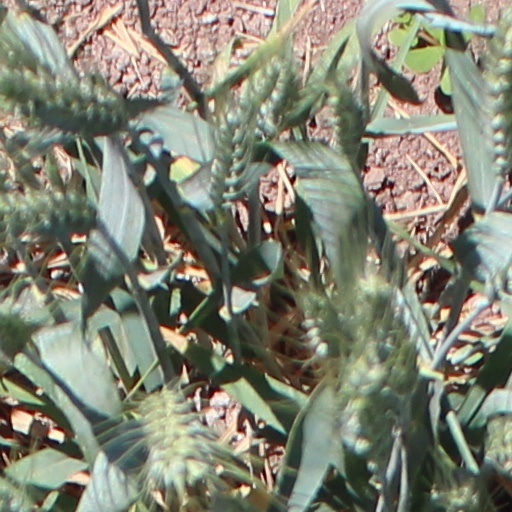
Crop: wheat